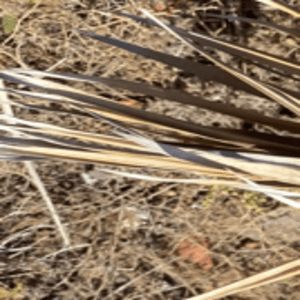
Label: Magnesium Deficiency